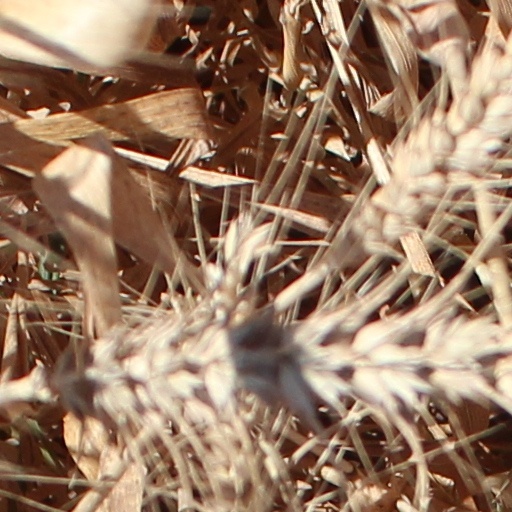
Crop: wheat